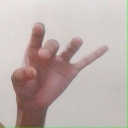
अक्षर: ओ